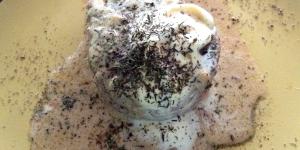
lomo al vino blanco